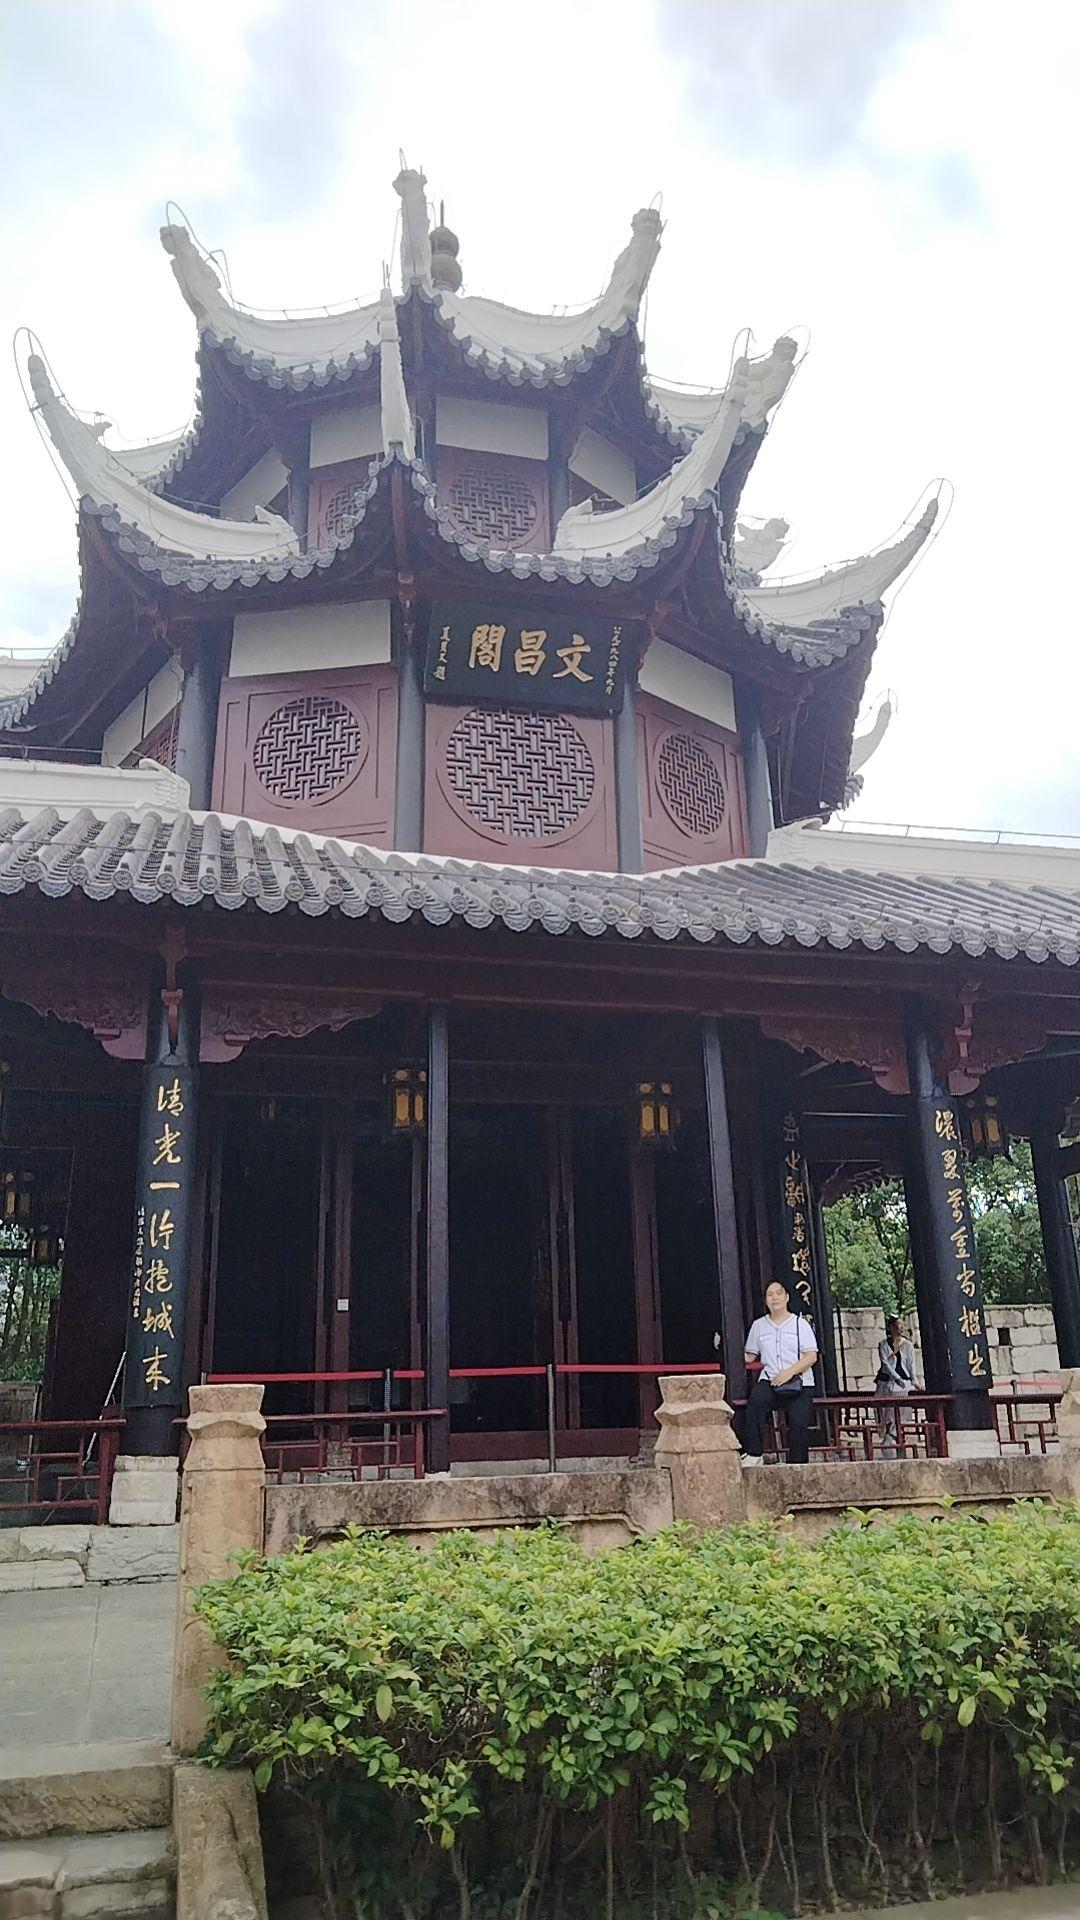
地标名称：文昌阁
所在城市：贵阳市·云岩区